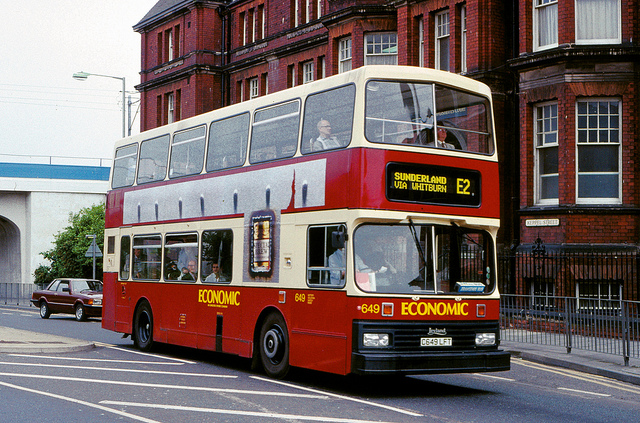
A double decked bus is near a red brick building.

A red double decker bus traveling past a tall brick building.

A double decker bus is next to an old house.

A large double deck red bus on a street.

a double deckered bus on a city street